Molchat Doma

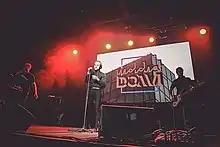
Molchat Doma in 2020

Molchat Doma is a Belarusian post-punk band from Minsk, formed in 2017. Its current lineup is Egor Shkutko (vocals), Roman Komogortsev (guitar, synthesizer, drum machine), and Pavel Kozlov (bass guitar, synthesizer). Its style has been called post-punk, new wave, synth-pop, and cold wave.